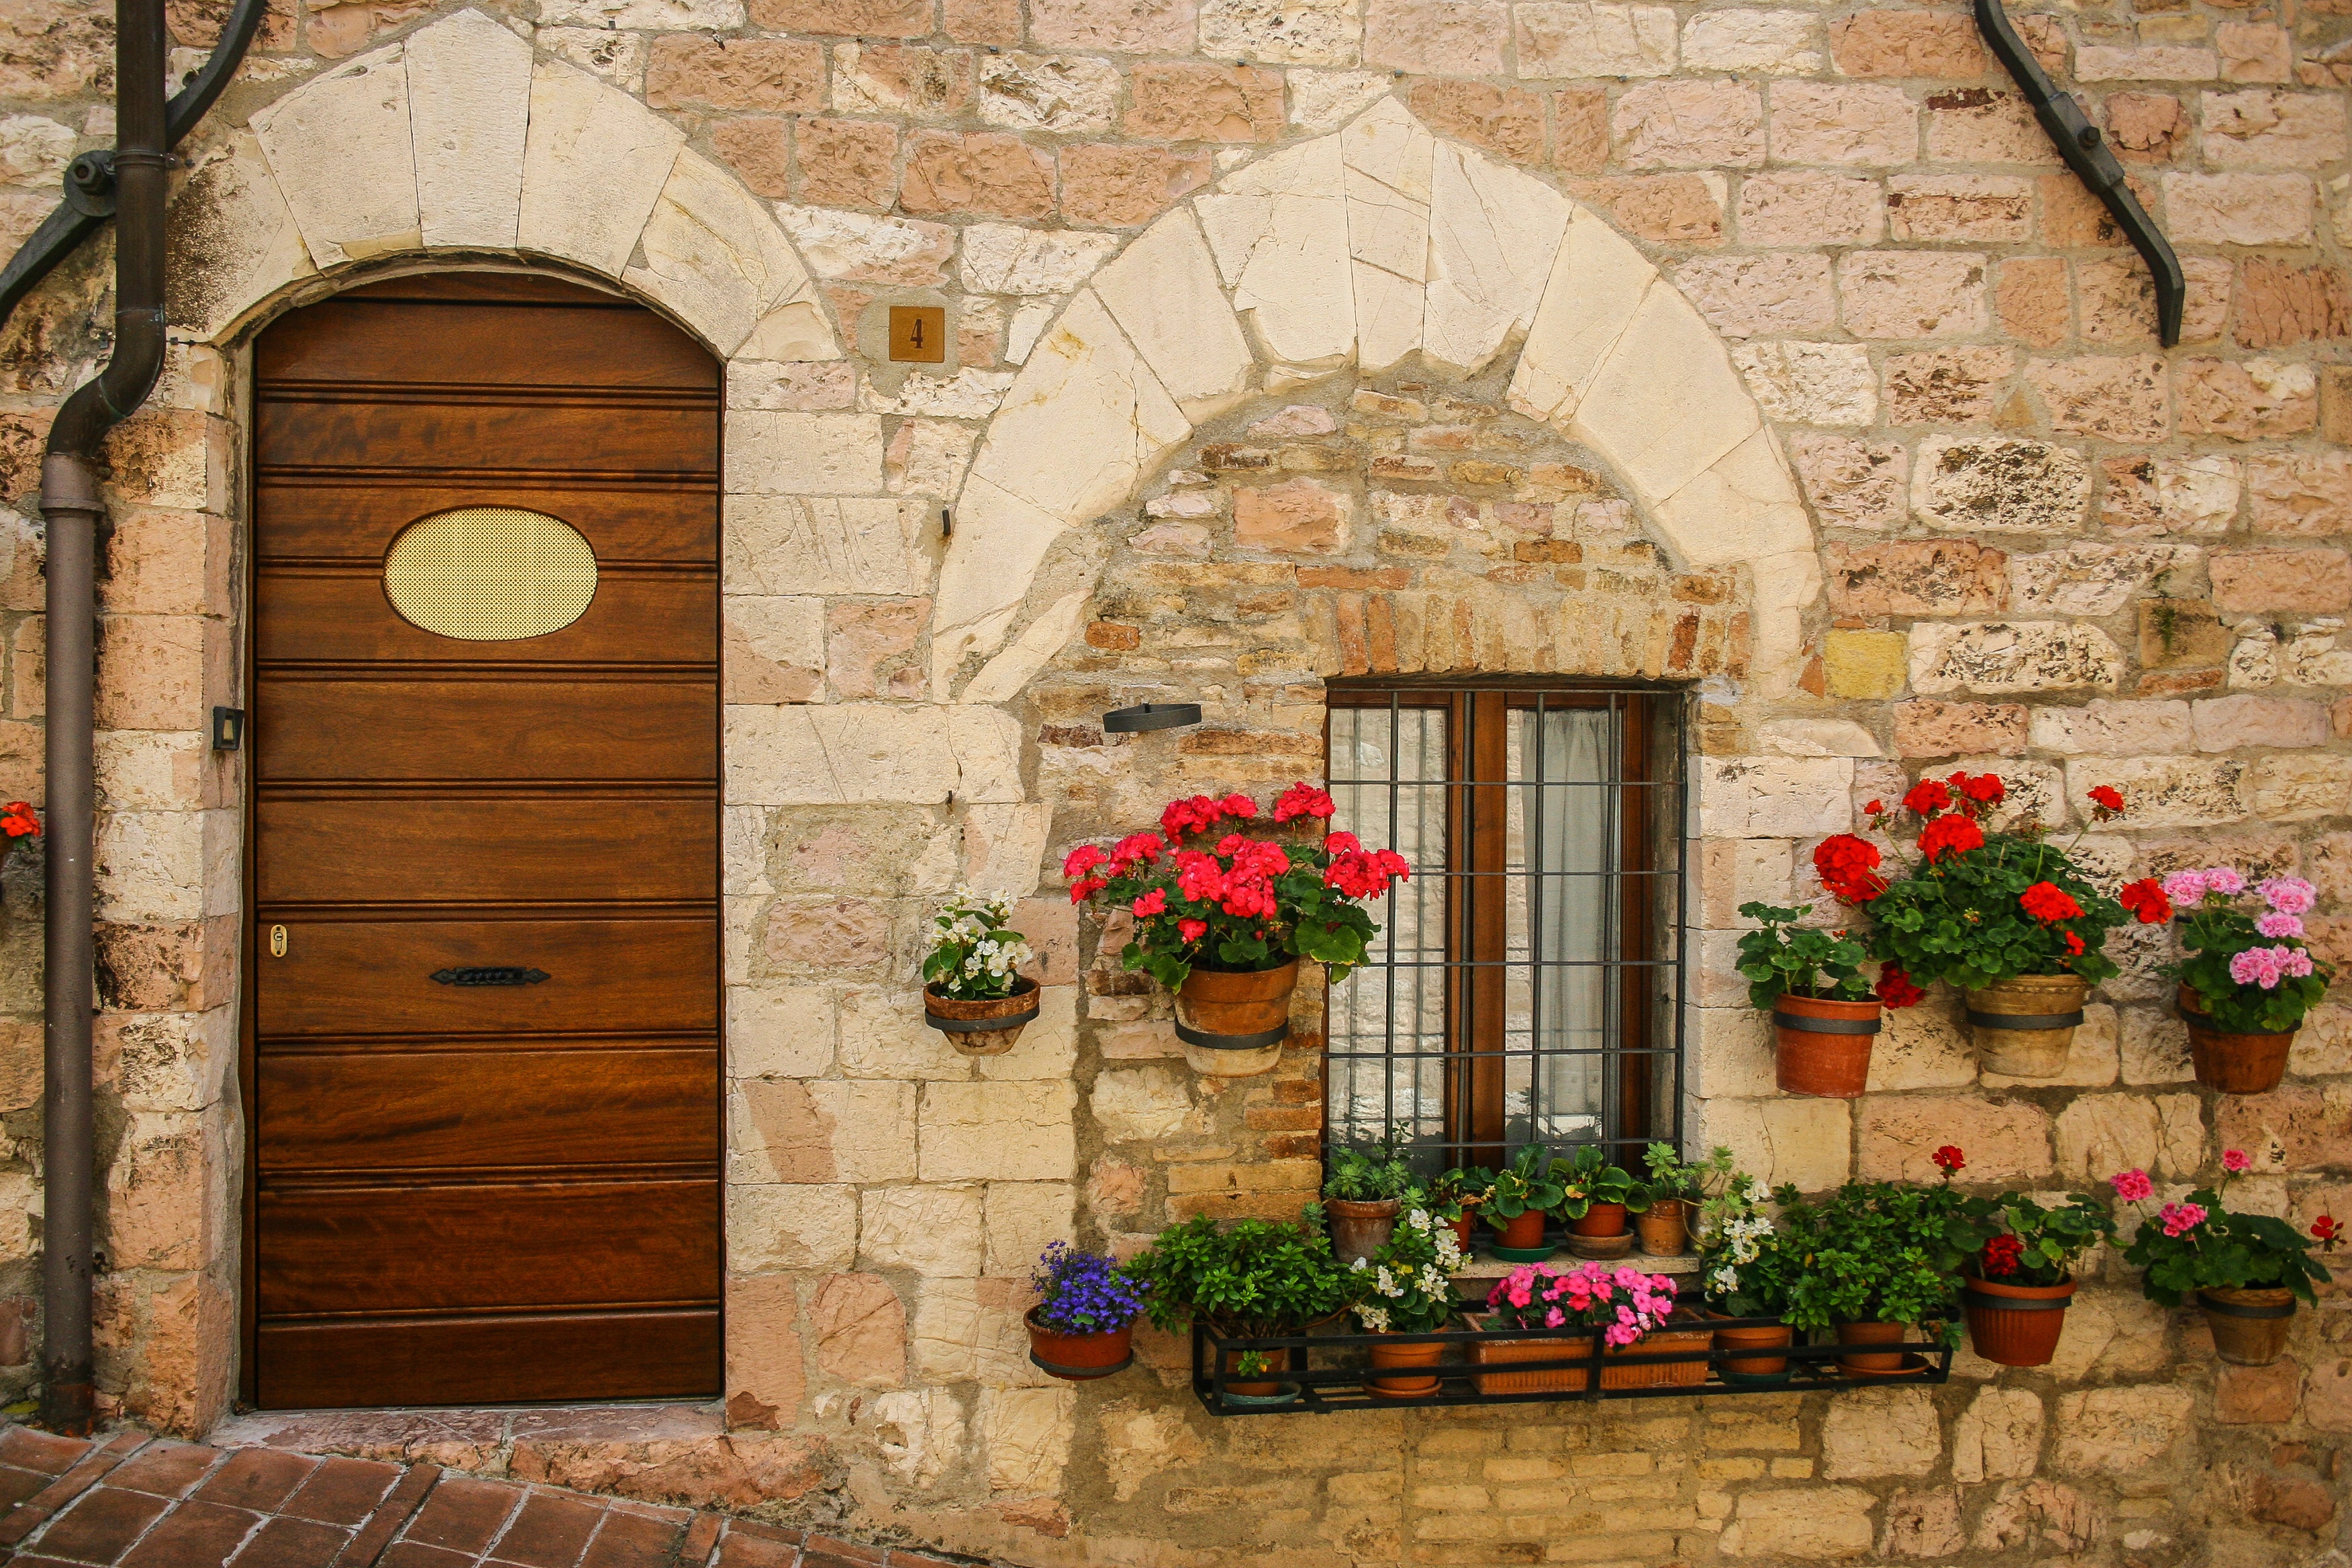
architecture, vintage, antique, house, window, building, old, home, wall, stone, arch, entrance, cottage, ancient, italy, tuscany, facade, venice, exterior, gate, brick, door, medieval, courtyard, picturesque, estate, brickwork, italian, traditional, venetian